Jordan Rapp

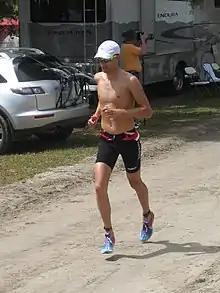
Rapp running in the 2009 Wildflower Triathlon

Jordan Rapp (born July 28, 1980) is an American professional triathlete. He is the 2011 ITU Long Distance Triathlon world champion. He has won 8 long distance, multi-sport events, including five Ironman Triathlon competitions.